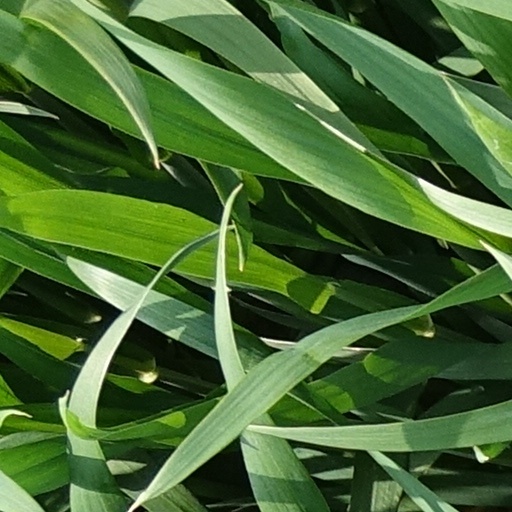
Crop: wheat